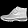
Label: Ankle boot